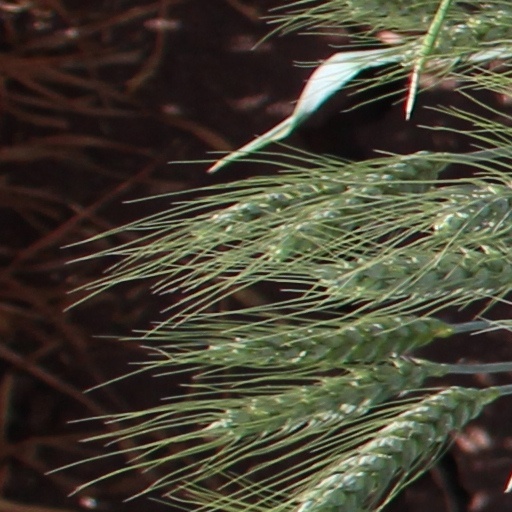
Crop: wheat